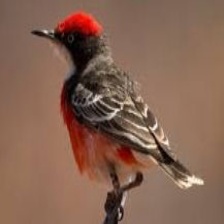
Species: CRIMSON CHAT
Scientific name: EPTHIANURA TRICOLOR